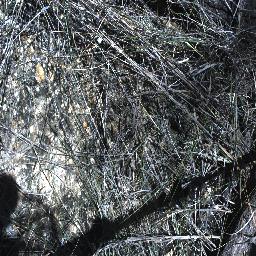
Label: negative